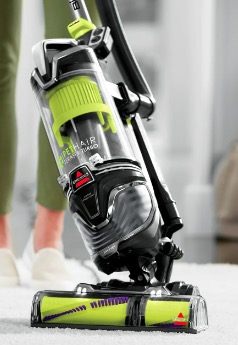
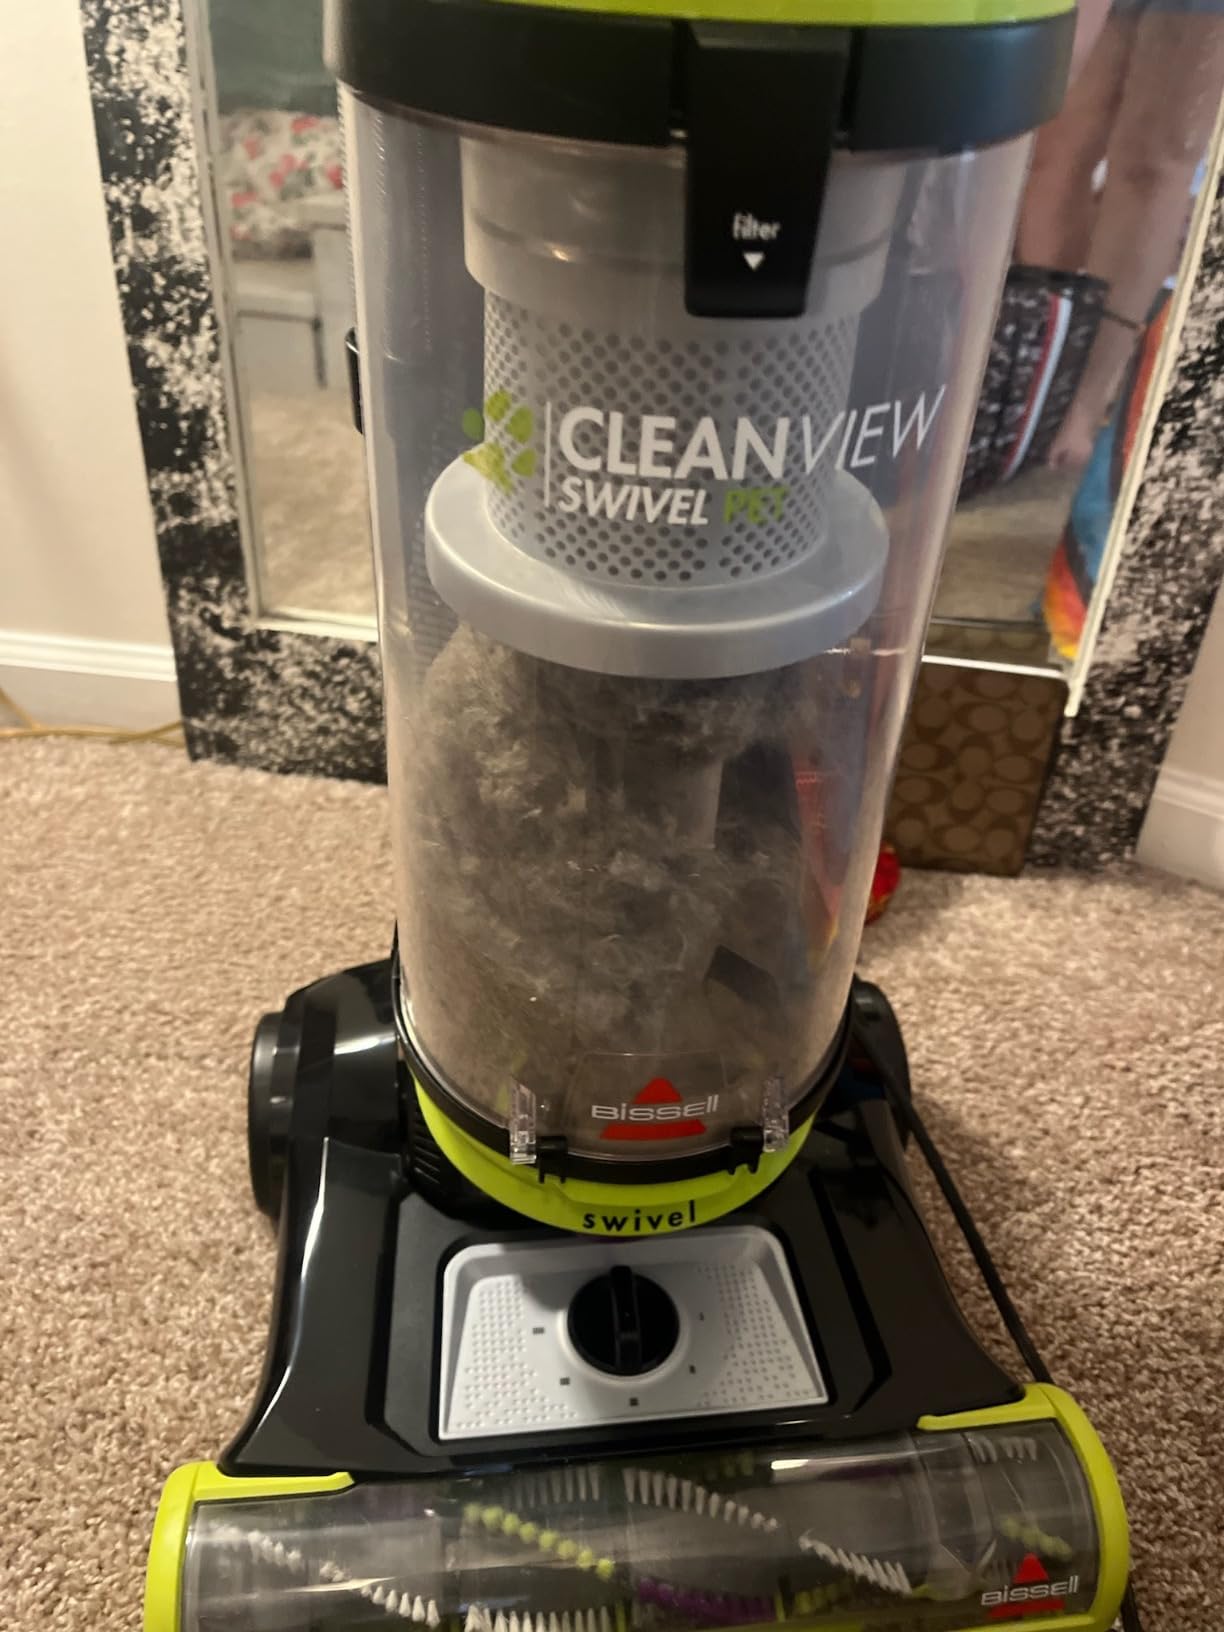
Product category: items_vacuum
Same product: no